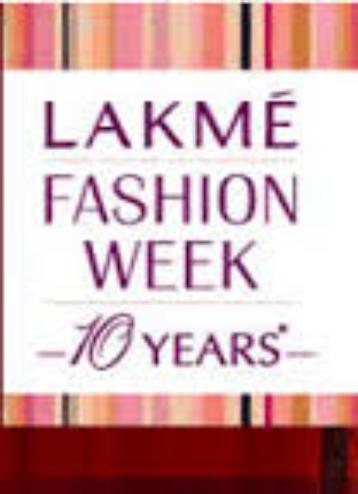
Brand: lakme
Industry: Necessities